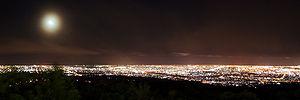
Adélaïde /a.de.la.id/ est la capitale de l'Australie-Méridionale. Avec une agglomération de 1 304 600 habitants en 2014, elle est la cinquième ville d'Australie. C'est une ville côtière située sur la rive du golfe Saint-Vincent dans les plaines d'Adélaïde, au nord de la péninsule Fleurieu, à l'ouest de la chaîne du Mont-Lofty qui culmine à 727 mètres.